Get Rich Click!

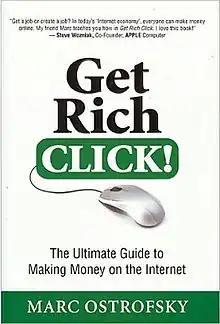
Hardcover edition

Get Rich Click!: The Ultimate Guide to Making Money on the Internet (2011) is a New York Times best-selling business book written by Marc Ostrofsky, an American writer, business owner, and serial entrepreneur. The book was published on May 2, 2011 by Razor Media Group.